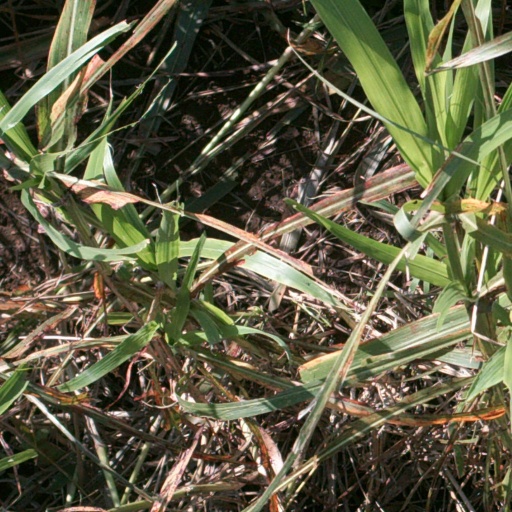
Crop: sorghum